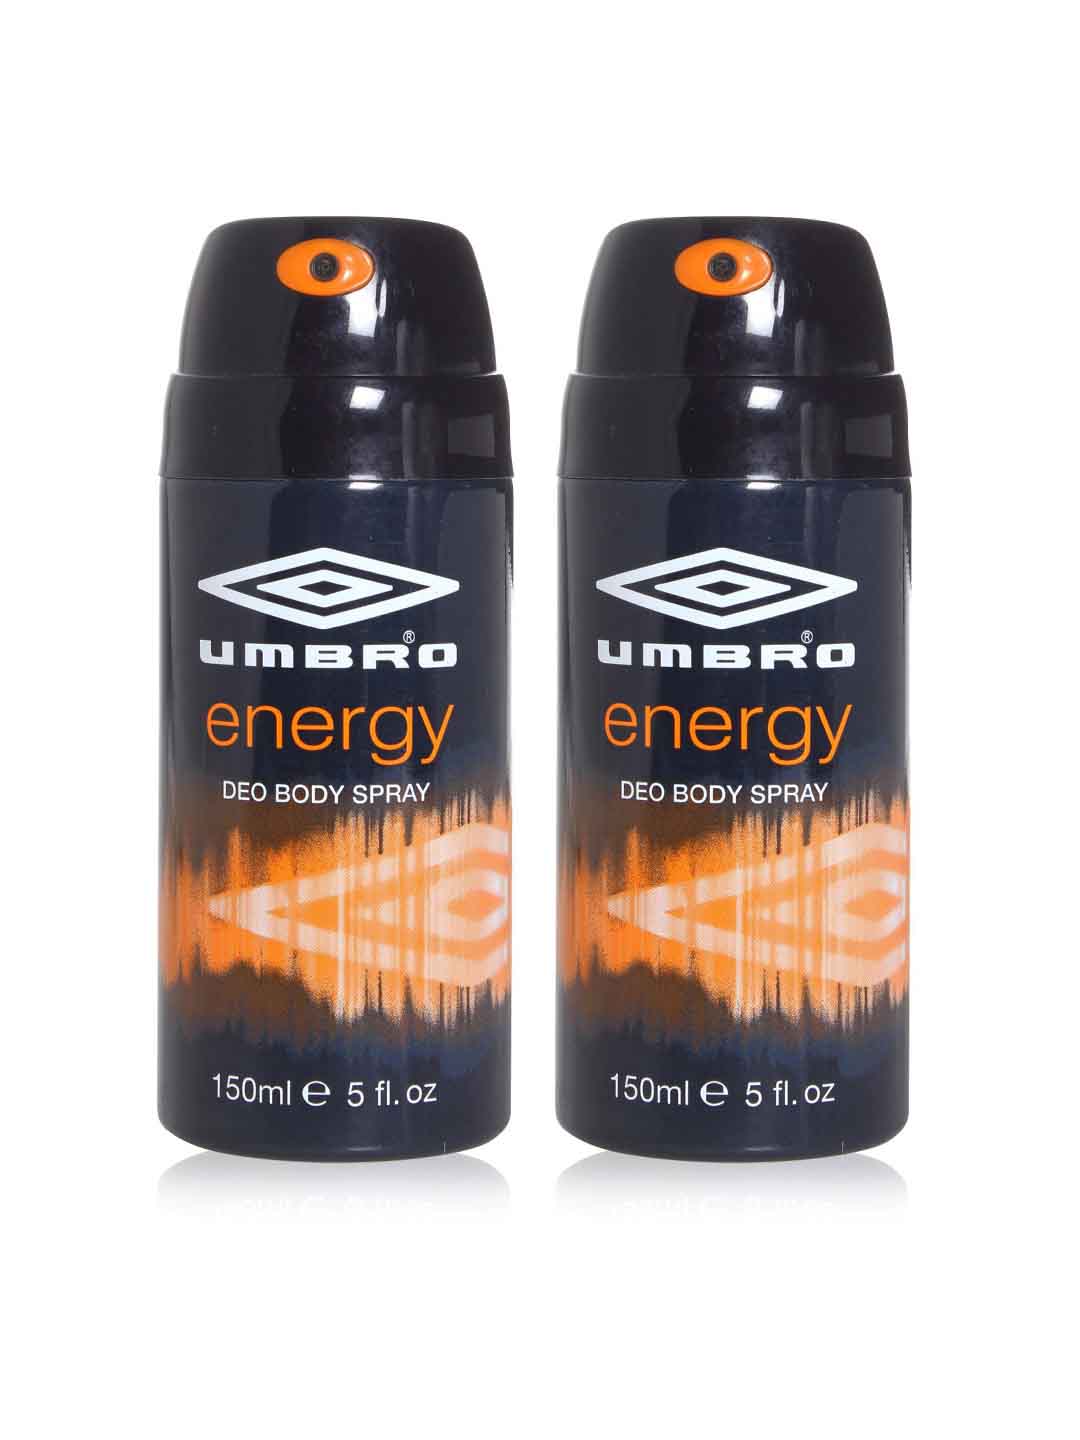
Umbro Men Set of 2 Deos
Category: Personal Care / Fragrance / Deodorant
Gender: Men
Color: Black
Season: Summer 2017
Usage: Casual